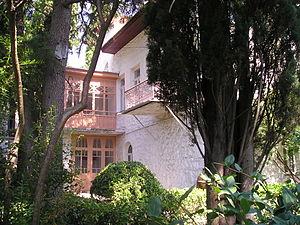
La Datcha Blanche est la maison qu'Anton Tchekhov construisit à Yalta, en Crimée, et dans laquelle il écrit quelques-unes de ses plus grandes œuvres. C'est maintenant son musée littéraire.
Anton Pavlovitch Tchekhov ou Tchékhov, né le 17 janvier 1860 à Taganrog et mort le 15 juillet 1904 à Badenweiler, est un écrivain russe, principalement nouvelliste et dramaturge.